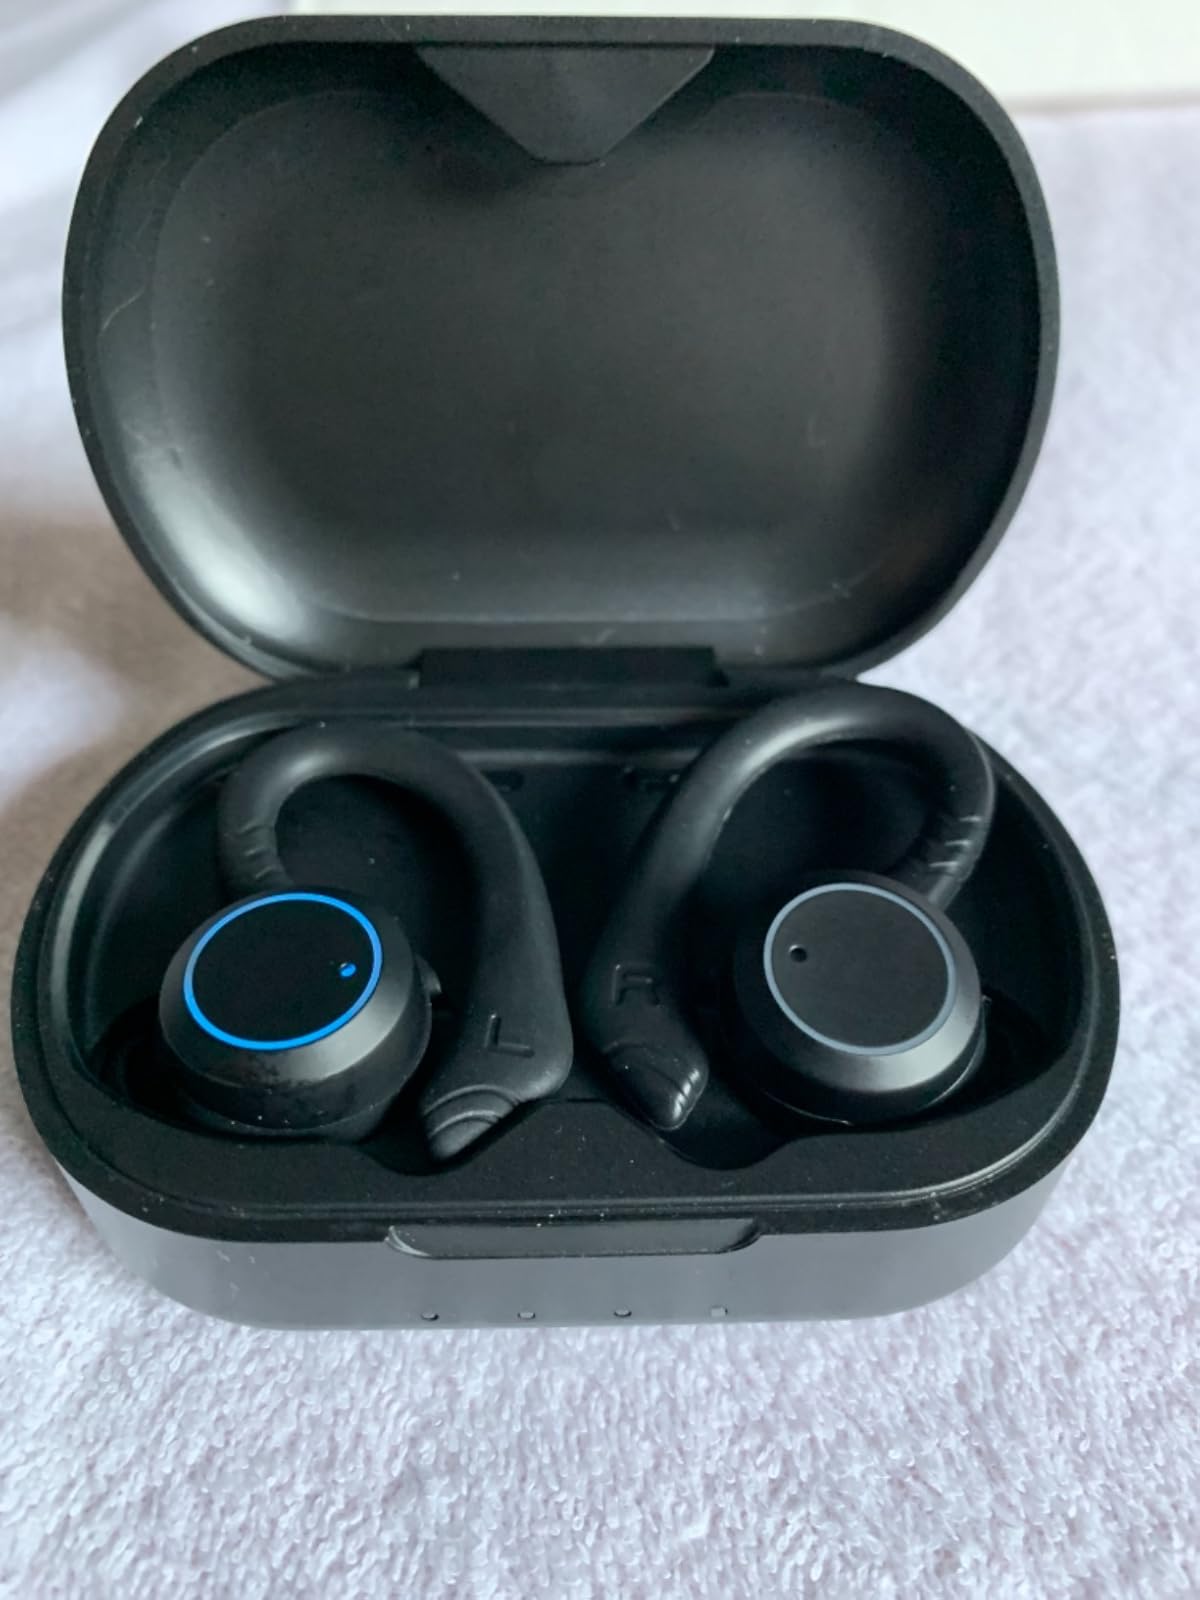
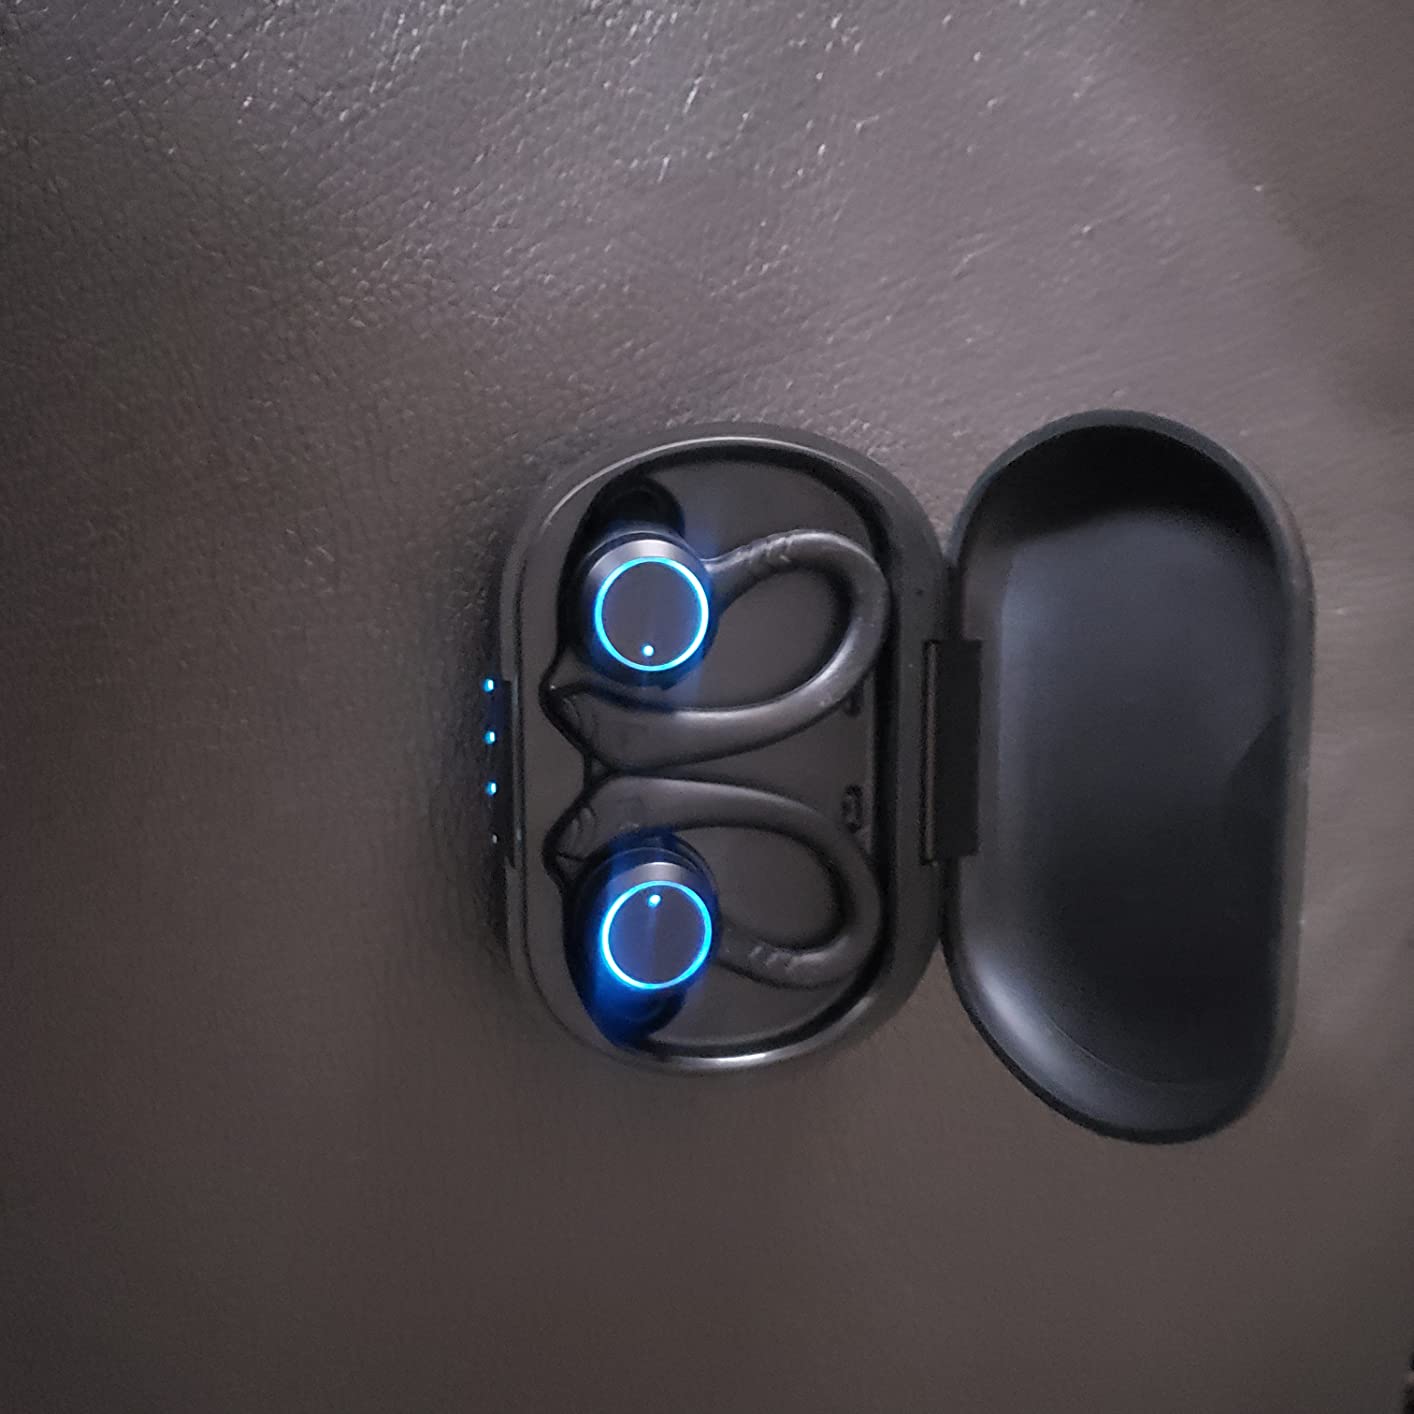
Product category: earbuds
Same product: yes